Edwardian Reformation

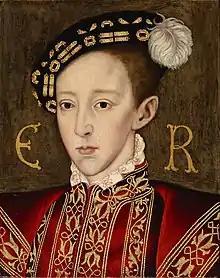
King Edward VI of England, in whose reign the reform of the English Church moved in a more Protestant direction

The Edwardian Reformation refers to the period of Protestantization of religious life and establishment in England, Wales and the Irish Pale during the regency and reign of Edward VI ( 1547–1553).